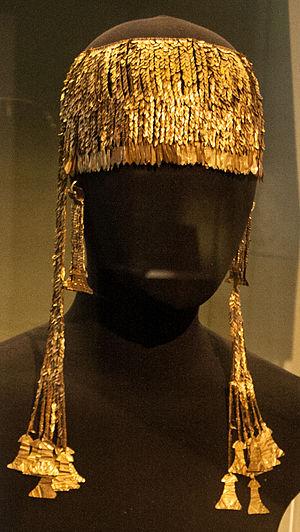
Le Trésor de Priam est une découverte archéologique effectuée par Heinrich Schliemann alors qu'il dégageait le site de Troie, à Hissarlık, dans l'actuelle Turquie. Près de 8000 objets rapportés des fouilles ont été attribués au roi Priam, ce qui est historiquement incorrect compte tenu de la datation de ces vestiges. Schliemann ayant fait don de ce trésor à l'Empire allemand en 1881, les objets rejoignirent en 1885 les collections du Völkerkundemuseum, puis en 1931 le Museum für Vor- und Frühgeschichte. À la fin de la Seconde Guerre mondiale, le trésor fut emporté comme prise de guerre en Union soviétique. On reste sans nouvelle de leur sort jusqu'à ce qu'ils soient de nouveaux localisés en 1987. Le Trésor de Priam est exposé au musée Pouchkine de Moscou, le musée de Berlin n'expose actuellement que des copies des originaux.